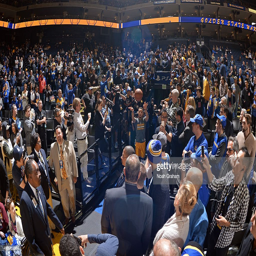
# shoots the ball from the tunnel before the game against sports team .